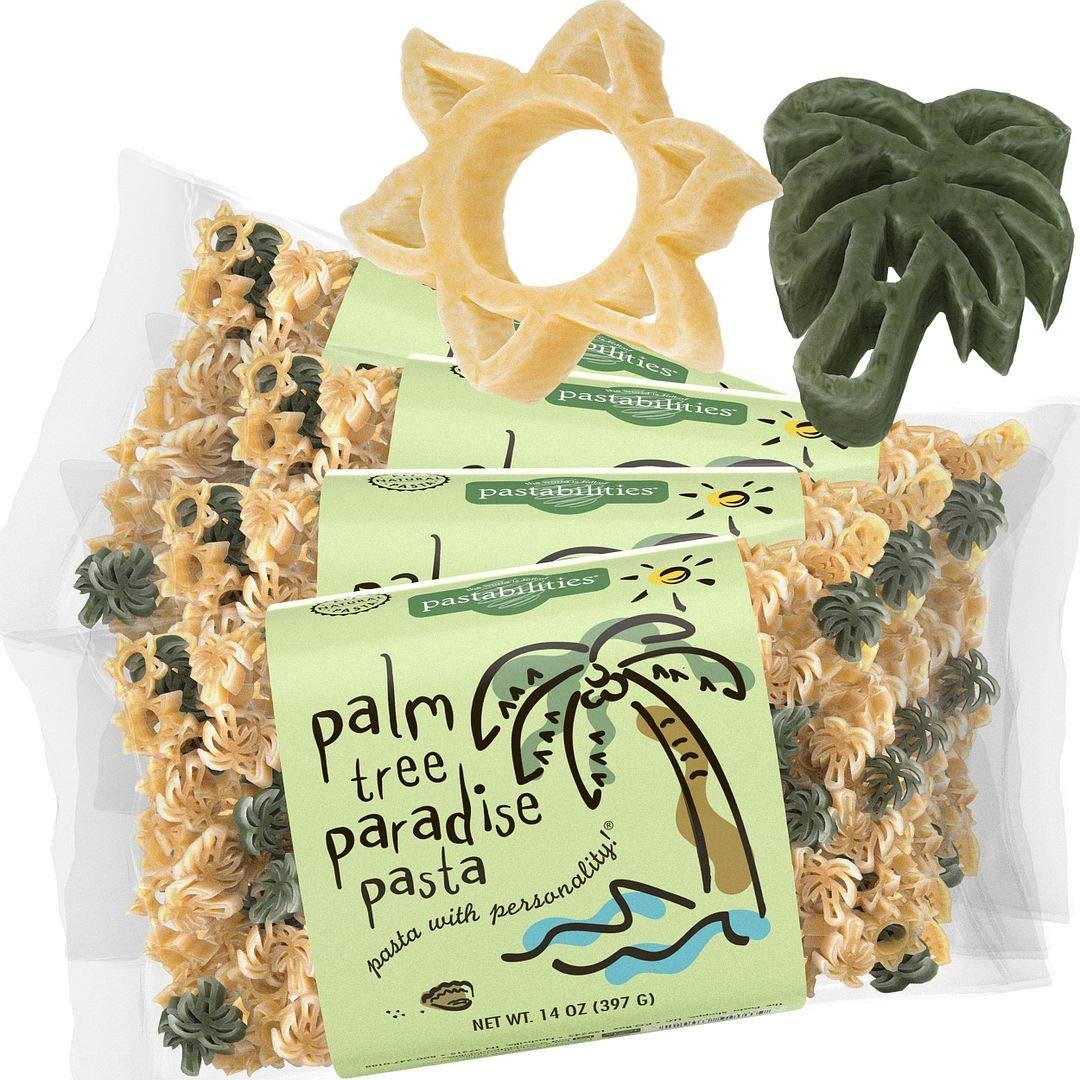
Item Name: Pastabilities Fun Shaped Pasta for Kids - Palm Tree Paradise Pasta - Palm and Sunshine Fun Theme, Non-GMO Natural Wheat Pasta, All-Natural, Kosher Certified, Made in the USA, (4 Pack, 14 Oz)
Bullet Point 1: FUN SHAPES KIDS LOVE TO EAT palm tree pasta with cute palm and sunshine shapes that are easy to make and fun to serve, your kids and friends will gobble them up
Bullet Point 2: HIGHEST QUALITY INGREDIENTS our pasta for kids is made with 100% durum wheat and vegetable powders with pieces that are the perfect bite size
Bullet Point 3: MADE THE OLD-WORLD ITALIAN WAY using bronze dies and slow drying, creating a porous texture and more delicious taste
Bullet Point 4: ALL NATURAL our naturally vegan fun pasta noodles are Non-GMO and made in the USA
Bullet Point 5: FUN PASTA SHAPES FOR EVERYONE from animal shaped pasta, sports, holidays, and more, our shapes are perfect for any occasion and craft projects too
Product Description: Palm Trees are an iconic tree in tropical regions, especially Florida! Dream of the sun while enjoying our recipe for Asparagus and Lemon Pasta!
Value: 4.0
Unit: Count

Price: 19.99